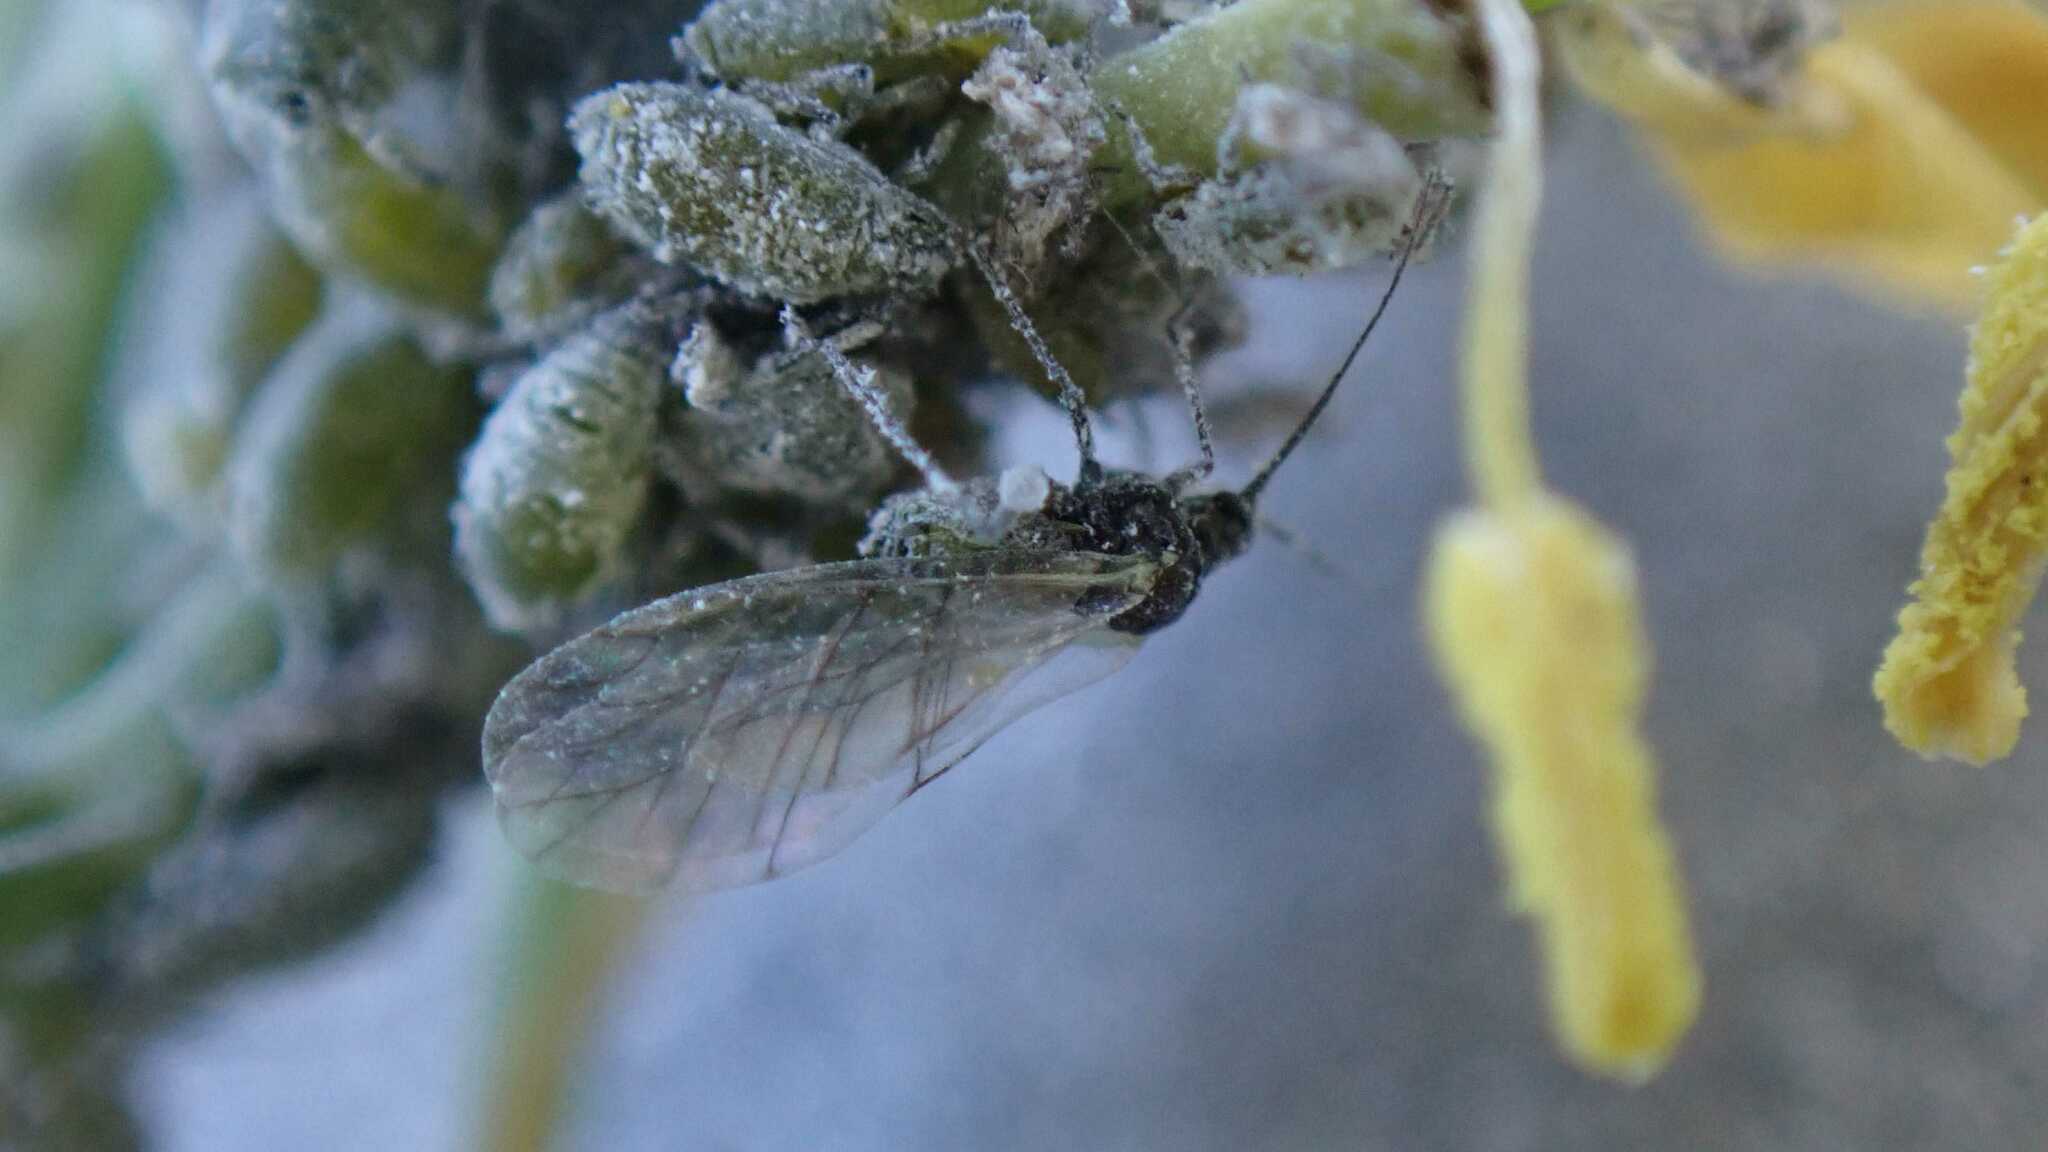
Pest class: cabbage_aphid